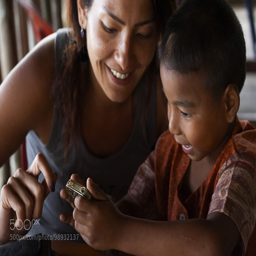
what can be better than a child 's smile ?